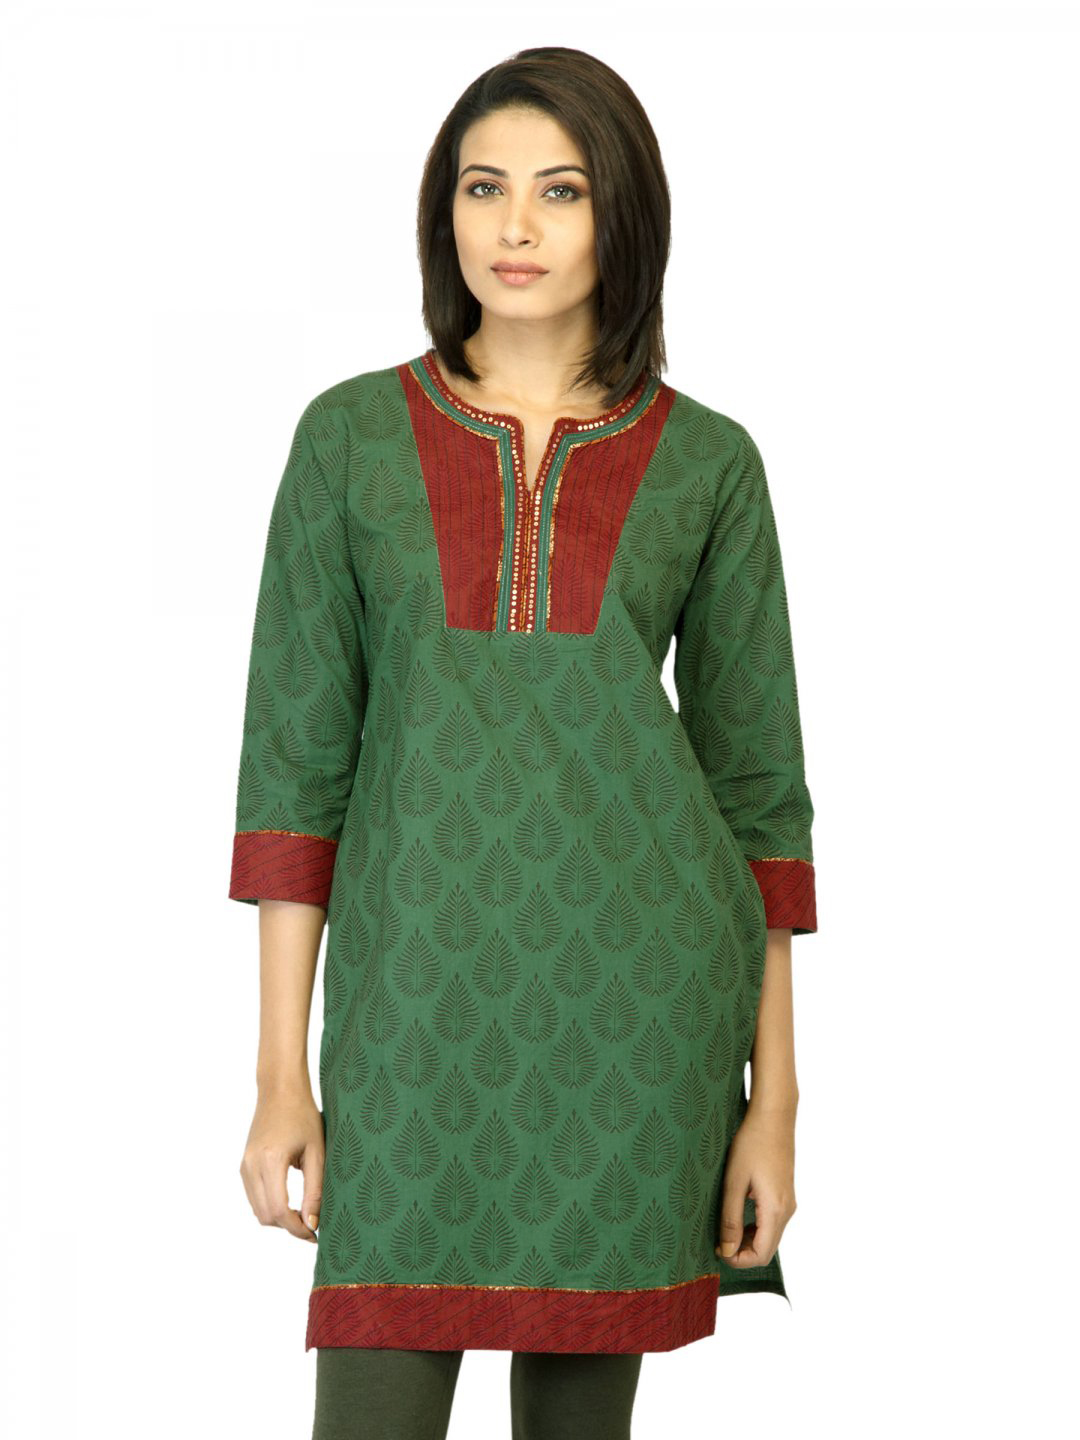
Mother Earth Women Printed Green Kurta
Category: Apparel / Topwear / Kurtas
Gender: Women
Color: Green
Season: Fall 2011
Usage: Ethnic